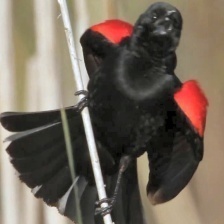
Species: RED WINGED BLACKBIRD
Scientific name: AGELAIUS PHOENICEUS